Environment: lab
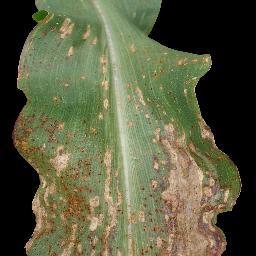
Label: common_rust